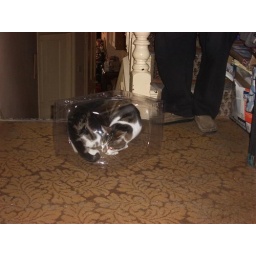
cat in a box